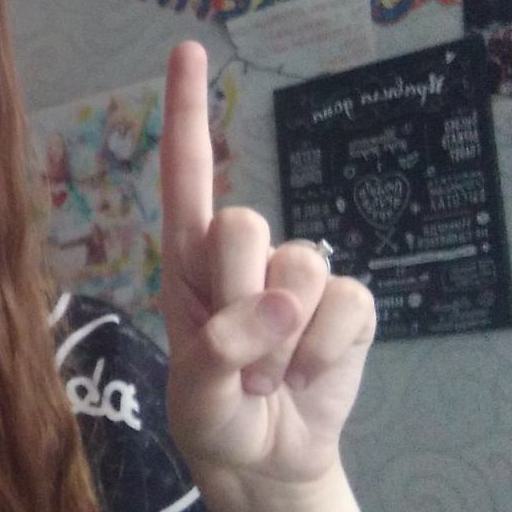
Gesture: one